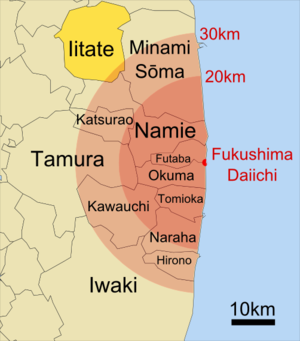
Localisation d'Iitate par rapport aux zones d'évacuation de Fukushima-Daiichi
Le village d'Iitate, parfois orthographié Iidate, est un village japonais situé dans le district de Sōma, au Japon. Établi dans une région boisée, c'est un village d'agriculteurs.
Le village de Katsurao est un village situé dans la Préfecture de Fukushima, au Japon.